Answer in natural language. How many Dressers are visible in the scene? Choose between the following options: 1, 4, 2, 0 or 3
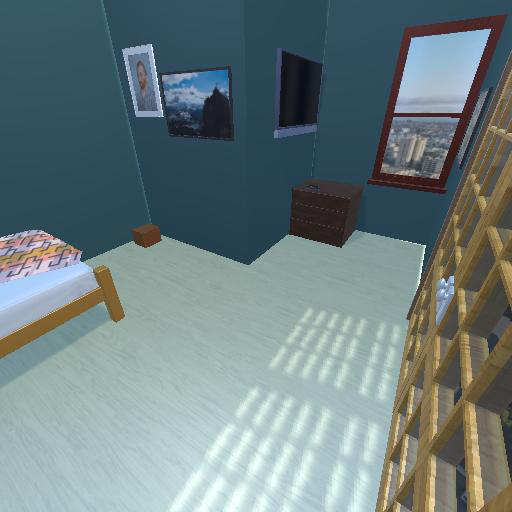
<answer>1</answer>